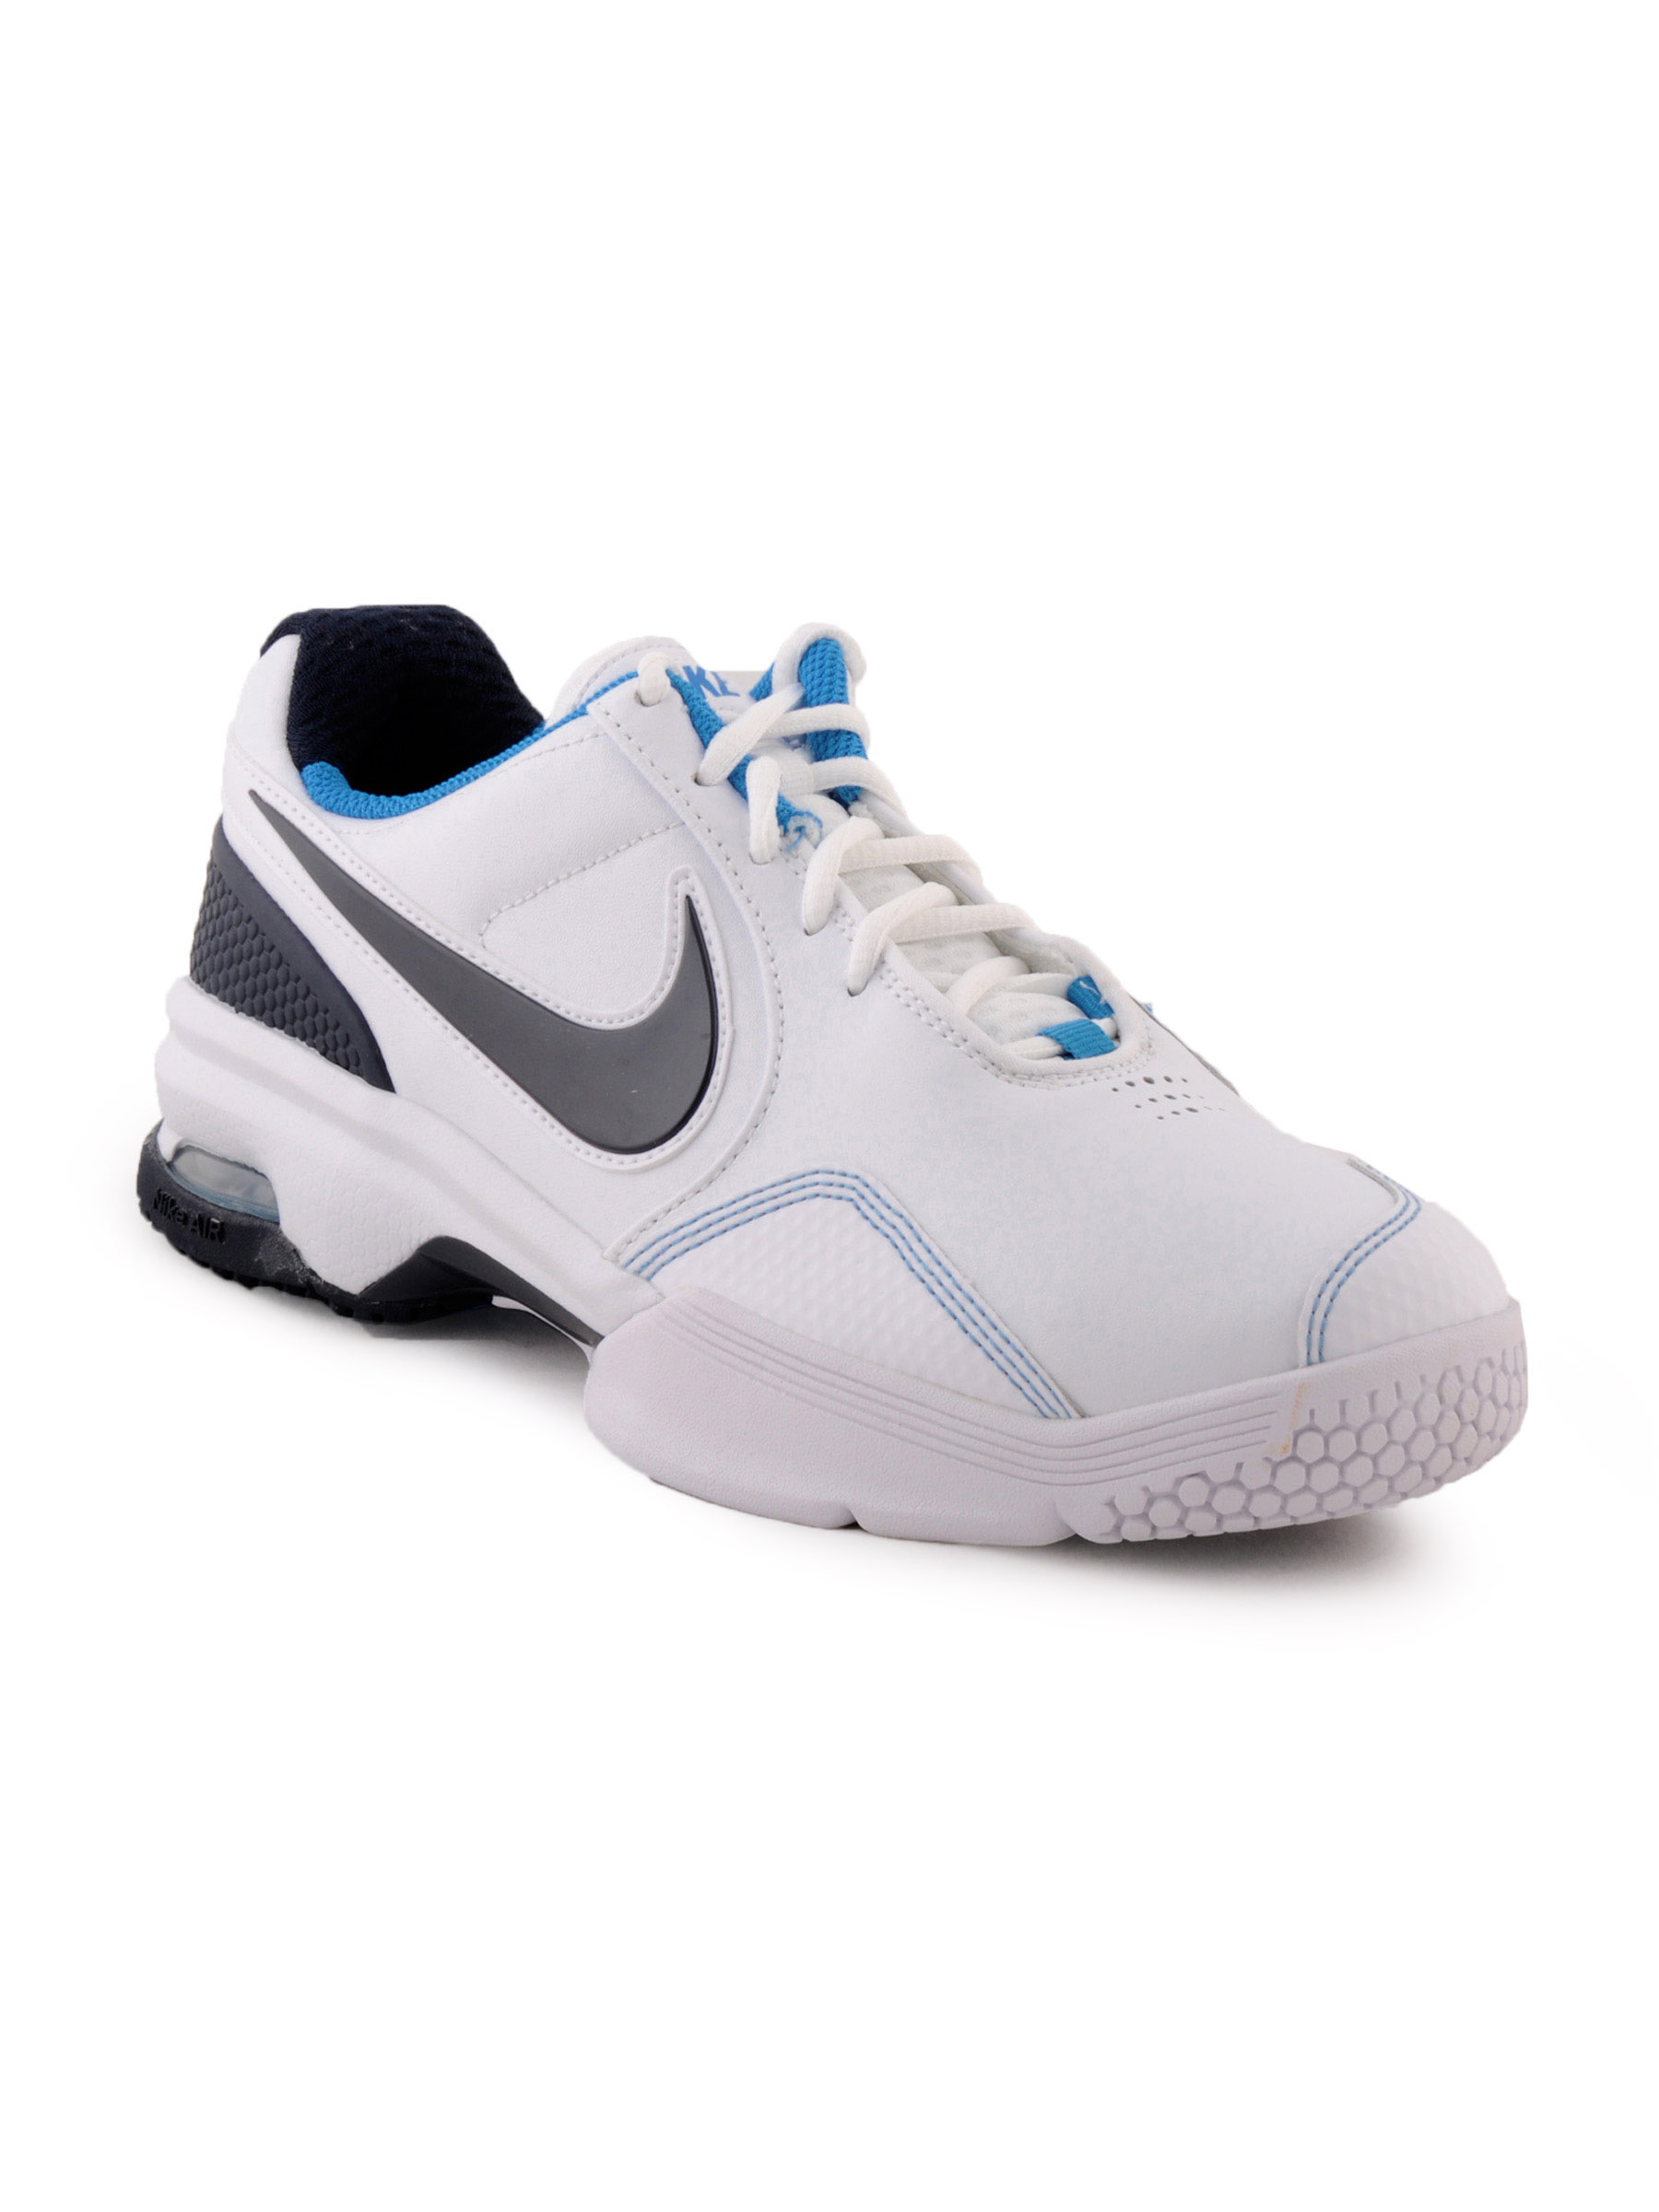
Nike Men Air Courtballistic White Sports Shoes
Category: Footwear / Shoes / Sports Shoes
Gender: Men
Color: White
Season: Fall 2011
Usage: Sports